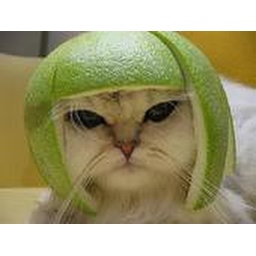
cat in hat